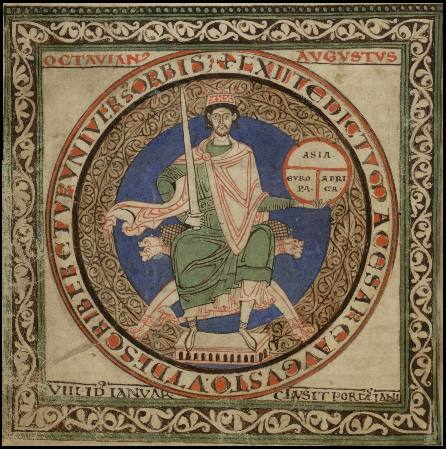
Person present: Yes